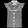
Label: Shirt